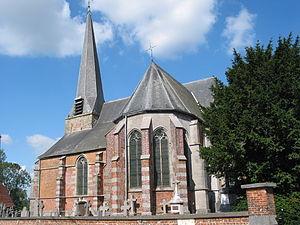
Marcq (Enghien) (Belgique), l'église Saint-Martin (XII/XVIIe siècle).
L'église Saint-Martin est un édifice religieux situé à Marcq, section de la commune belge d'Enghien, dans la province de Hainaut.
Cette page regroupe l'ensemble du patrimoine immobilier classé de la ville belge d'Enghien.
La liste du patrimoine immobilier exceptionnel de la Wallonie est établie par arrêté du Gouvernement wallon. Au 7 février 2013, elle comprenait les biens suivants. Une nouvelle liste révisée est parue au Moniteur belge du 26 octobre 2016. Elle reprend les 218 biens inscrits par le Gouvernement wallon sur la liste du Patrimoine exceptionnel de la Wallonie. La liste 2016 comprend quatre nouveaux biens
Marcq est une section de la ville belge d'Enghien située en Région wallonne dans la province de Hainaut.